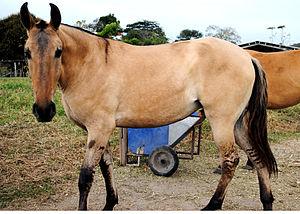
Les marques du cheval sont des zones, fréquemment blanches, bien distinctives sur un cheval à la couleur de robe plus foncée. Bon nombre des chevaux actuels portent des marques, héritage de leur domestication lorsqu'elles sont blanches. Elles aident à les identifier, les marques pouvant avoir des formes très variées. Présentes à la naissance, elles ne changent pas au cours de la vie du cheval. Sous la plupart d’entre elles, composées de poils blancs, la peau est rose. Les marques peuvent sembler changer légèrement quand un cheval se développe ou se débarrasse de son pelage d'hiver, mais la différence est simplement fonction de la longueur du poil.